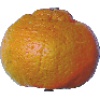
Label: mandarine